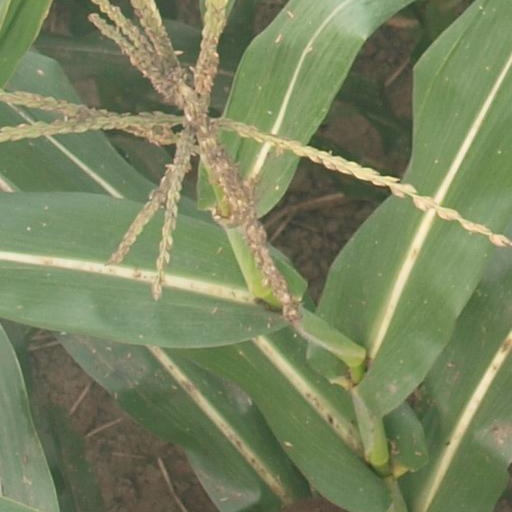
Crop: maize; corn